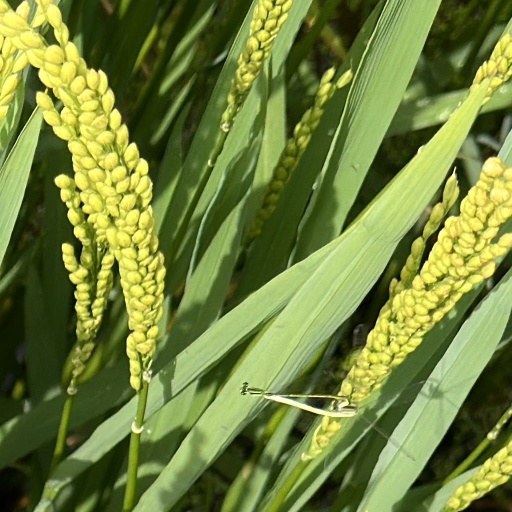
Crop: rice